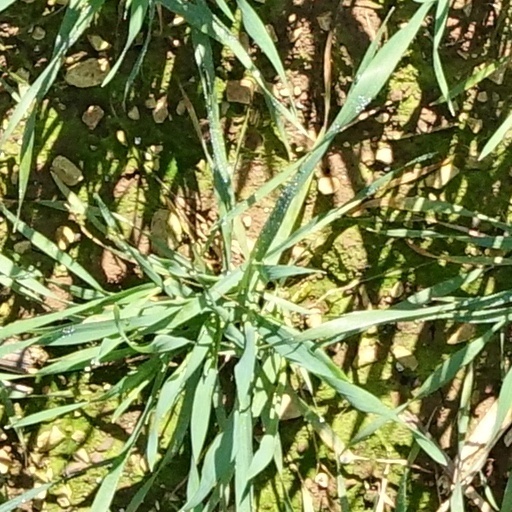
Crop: wheat